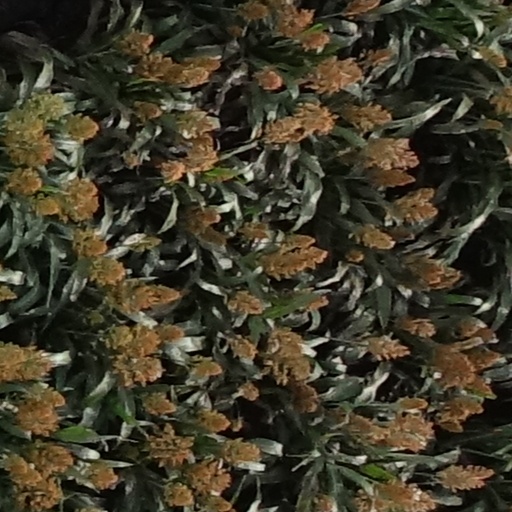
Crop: sorghum